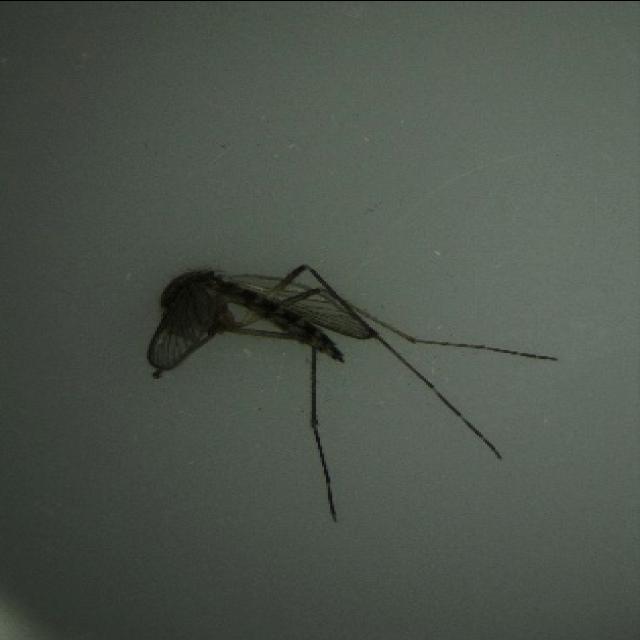
Species: aedes_vexans